Return specialist

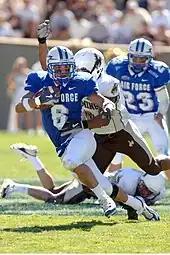
Chris Sutton of Air Force returning a punt in 2003

A punt returner (PR) has the job of catching the ball after it is punted and to give his team good field position (or a touchdown if possible) by returning it. Before catching the punted ball, the returner must assess the situation on the field while the ball is still in the air. He must determine if it is actually beneficial for his team to attempt a return. If it appears that the players from the punting team will be too close to the returner by the time he catches the ball, or it appears the ball will go into his own end zone, the punt returner can elect not to return the ball by choosing one of two options: